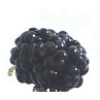
Label: Mulberry 1